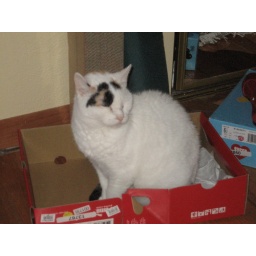
cat in the box